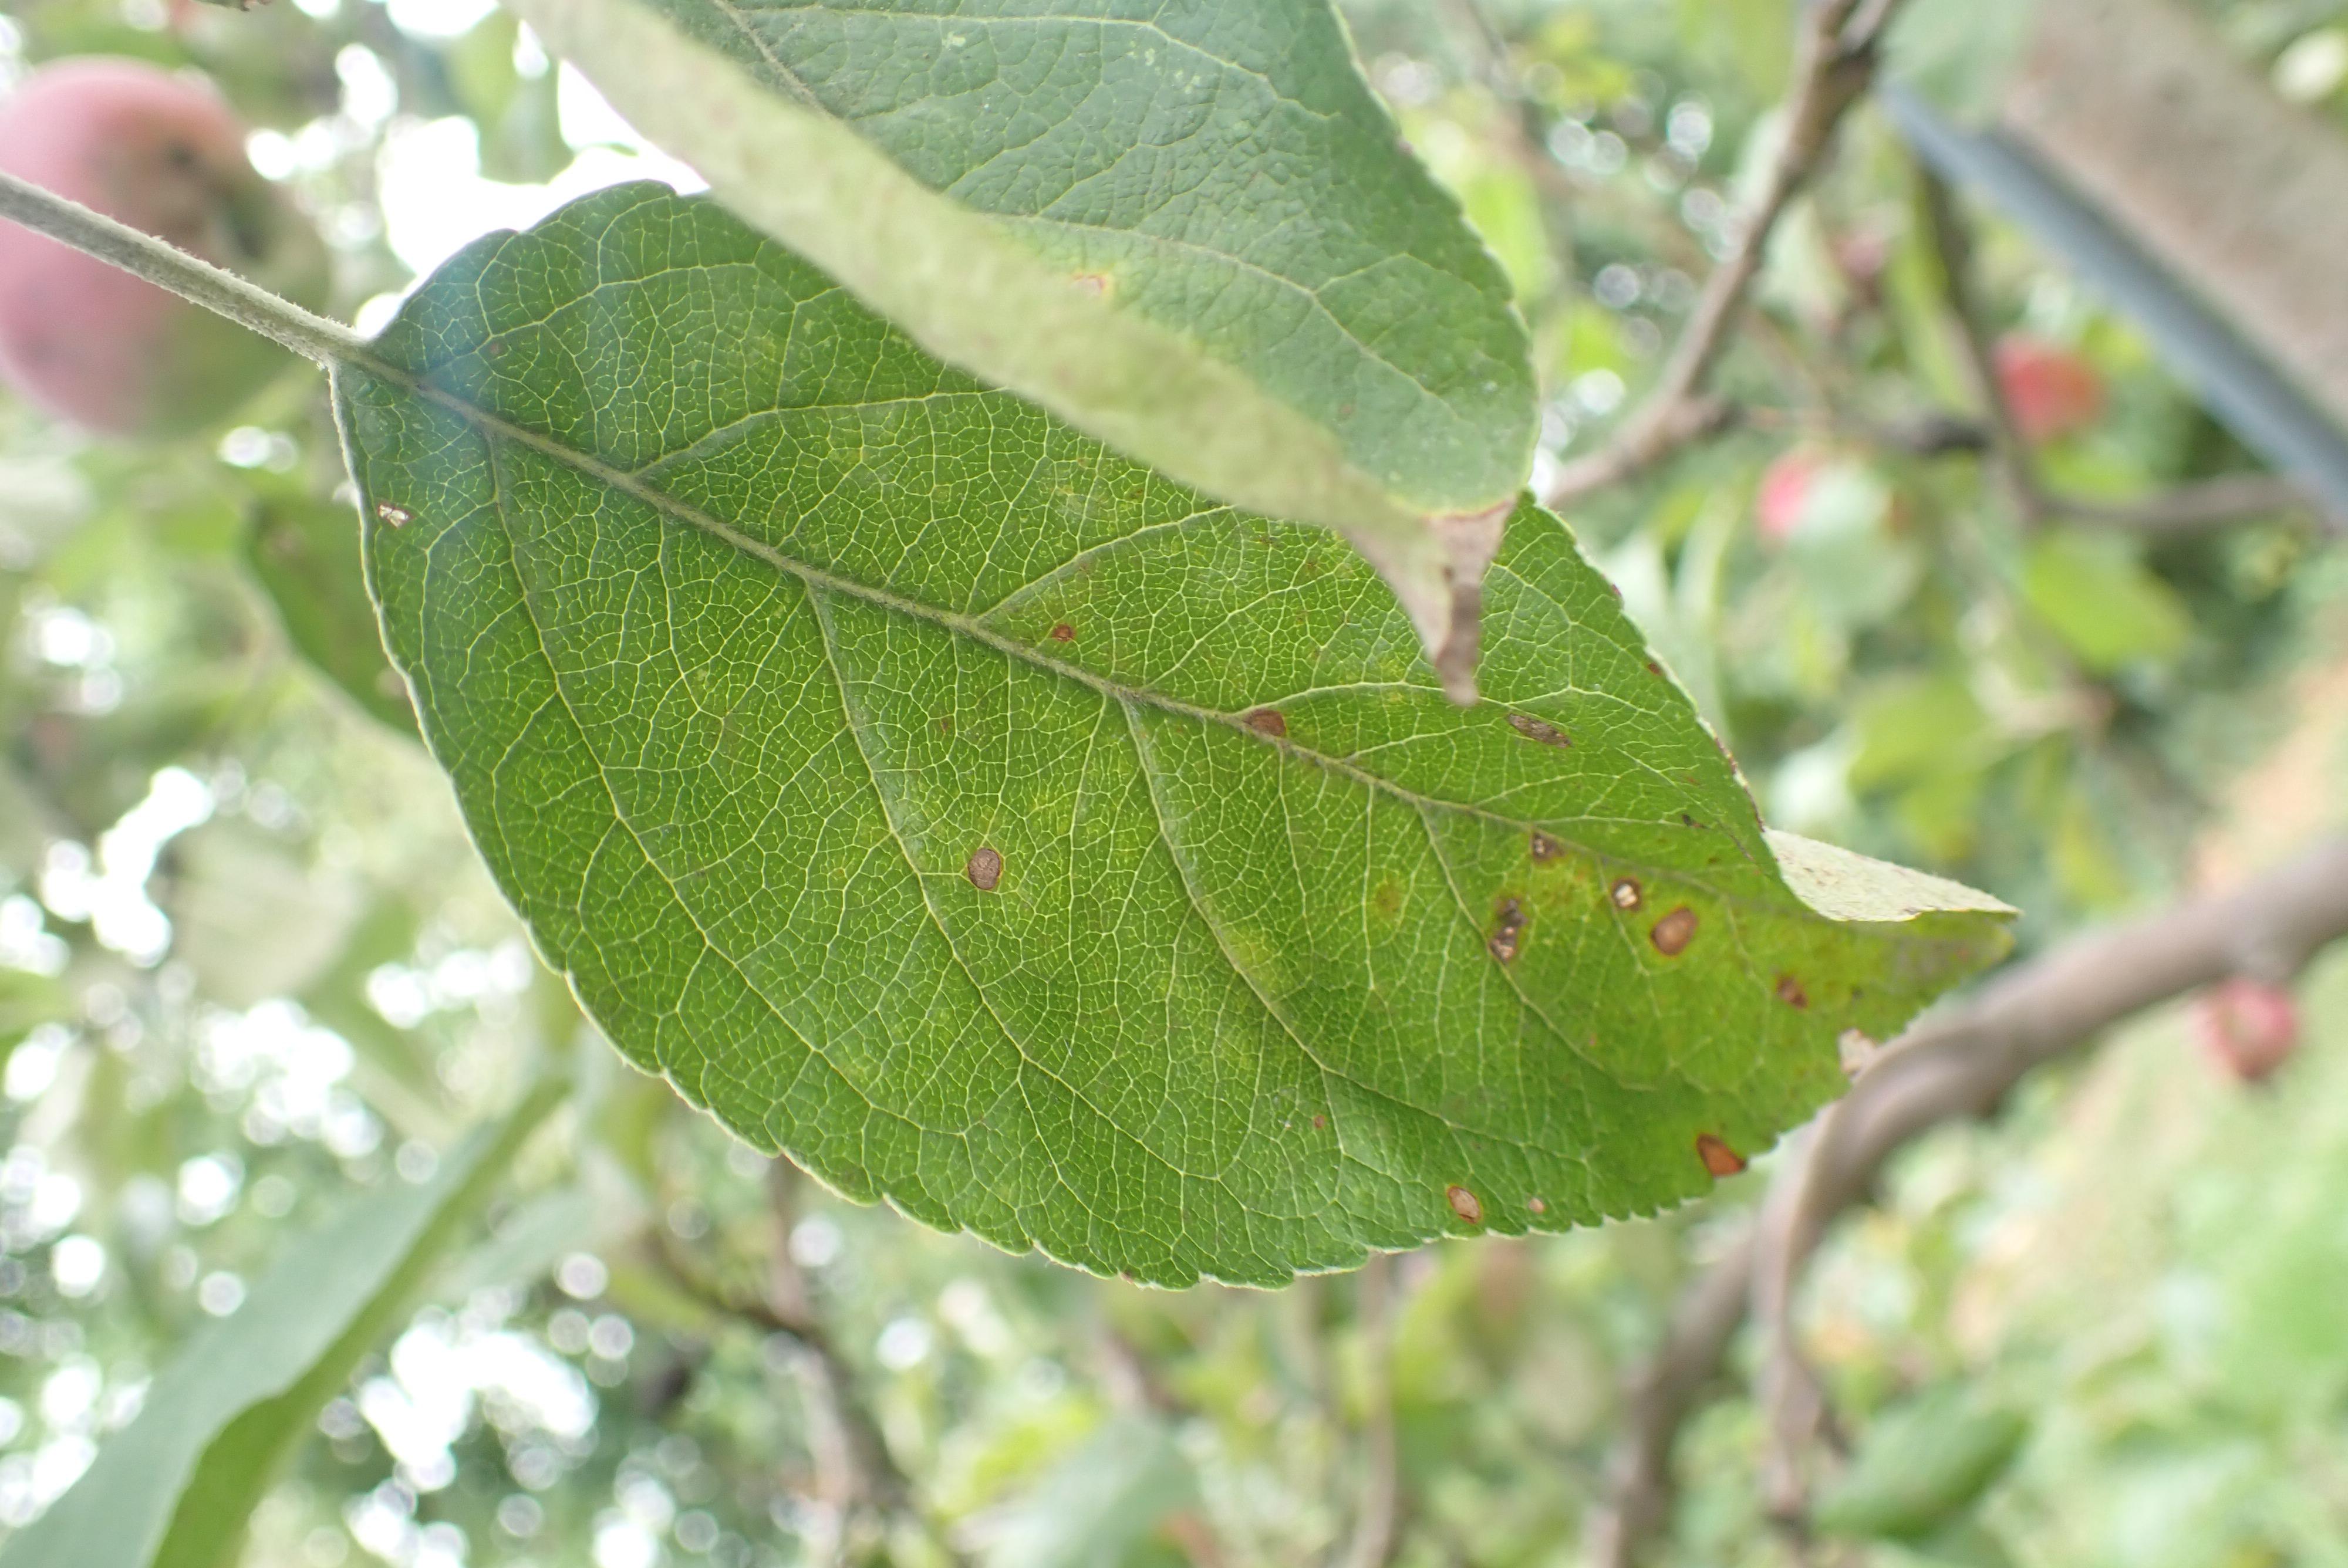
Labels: complex